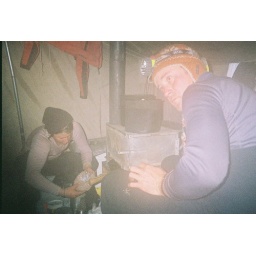
I think that's Anna Lisa making chocolate cake there in a plastic bag.